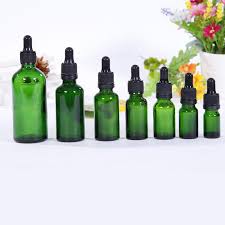
Label: glass